Zsuzsanna Kossuth

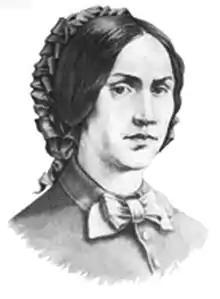
Zsuzsanna Kossuth

Zsuzsanna Kossuth (1817-1854), was a Hungarian freedom fighter in the Hungarian Revolution of 1848.